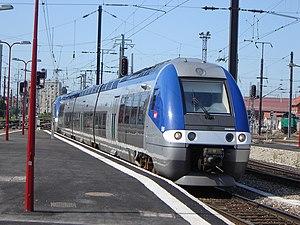
X 76500 TER Alsace en gare de Strasbourg
L’autorail à grande capacité, souvent abrégé en AGC, est une famille d'éléments automoteurs articulés construite par Bombardier à Crespin, et circulant en France. Suivant les modèles, l’AGC est à motorisation électrique, diesel, ou bimode.
Le TER Alsace dispose de plusieurs types de matériel allant des automoteurs bimode, diesel et électrique ainsi que des rames tractées par des locomotives diesel ou électriques.